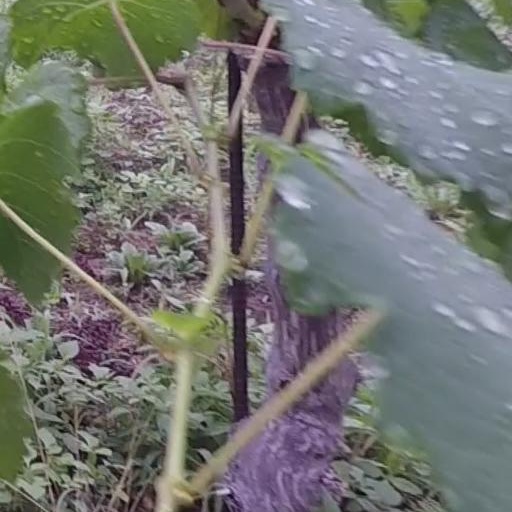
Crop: grape